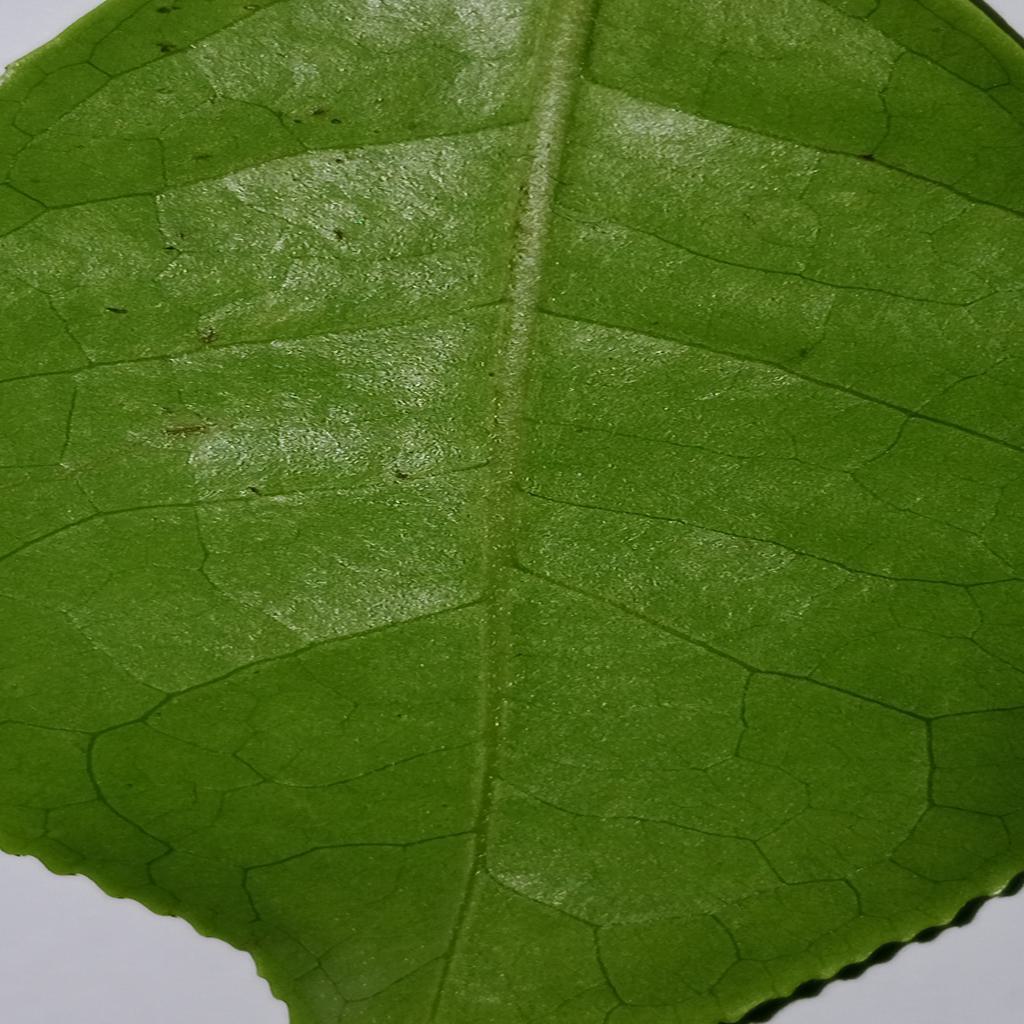
Label: Healthy